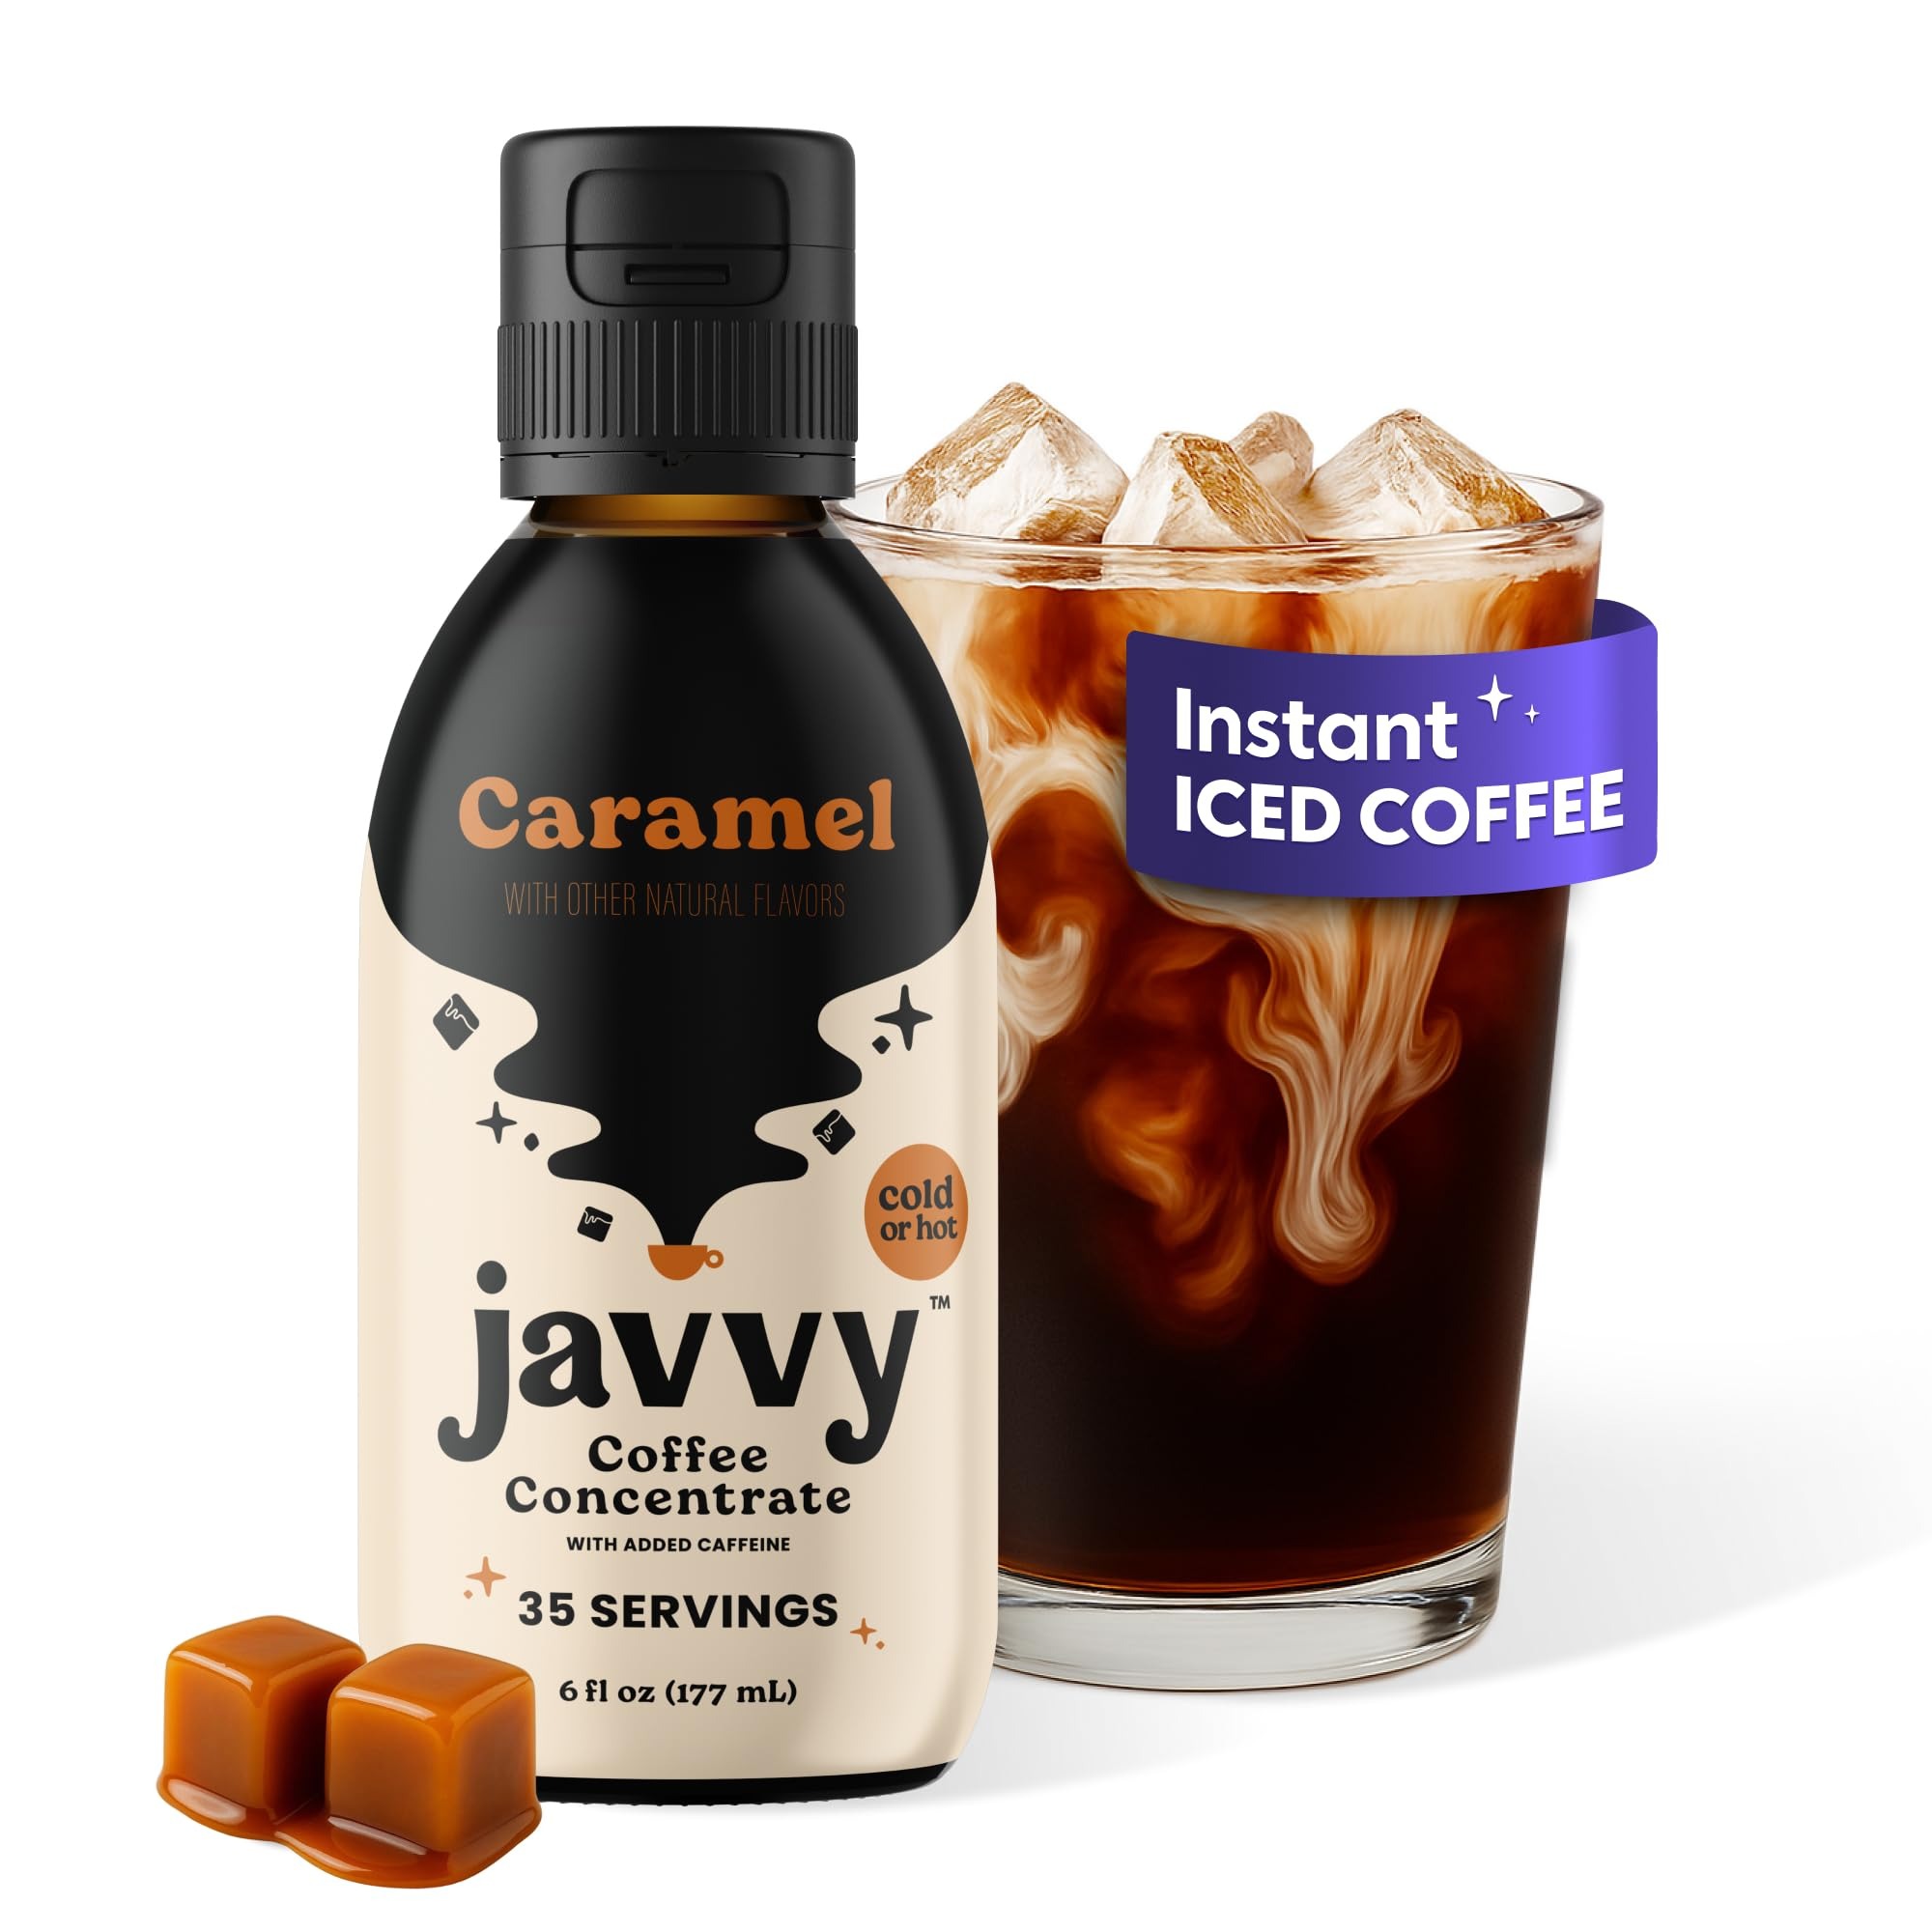
Item Name: Coffee Concentrate - Cold Brew Coffee, Perfect for Hot or Iced Instant Coffees, Hot Drinks, Cold Brew Concentrate, 35 Servings - Caramel
Bullet Point 1: Premium Arabica Coffee – Our Coffee Concentrates are made with 100% natural arabica coffee that is ethically and sustainably sourced from farms all over the world. Each sip promises the experience of freshly brewed ice or hot coffee, without any bitterness or acidic aftertaste. Enjoy the taste of pure, ultra-smooth coffee in every sip!
Bullet Point 2: Quality Ingredients – Indulge in a healthier coffee experience with our thoughtfully crafted coffee concentrates, a delicious alternative to conventional coffee shop beverages. Our concentrates are brewed using premium Arabica beans, purified water, and natural flavors—free from sugar, artificial additives, fillers, and preservatives.
Bullet Point 3: Customizable Taste – With just a teaspoon, experience the power of 80mg of caffeine, mirroring the strength of a standard cup of coffee, while maintaining a consistent and delightful flavor profile. Select from our five delicious flavors and enjoy them in both iced and hot variations. With Javvy Coffee, the possibilities are endless. From cold brews to lattes, cappuccinos, cocktails, and more. Unleash your creativity and customize your coffee experience just the way you like it.
Bullet Point 4: Insane Value – Each bottle contains up to 35 servings of coffee concentrate which is 3x more servings than our competitors. With Javvy Coffee, you're only spending less than $1/cup meaning you get to enjoy premium specialty coffee every day without breaking the bank!
Bullet Point 5: Amazing Customer Service – We are confident you will enjoy our 100% natural coffee concentrate. If you encounter any concerns or have any inquiries, please reach out to us, and we promise to resolve any issue promptly and completely, ensuring your satisfaction every time.
Value: 6.0
Unit: Fl Oz

Price: 25.07